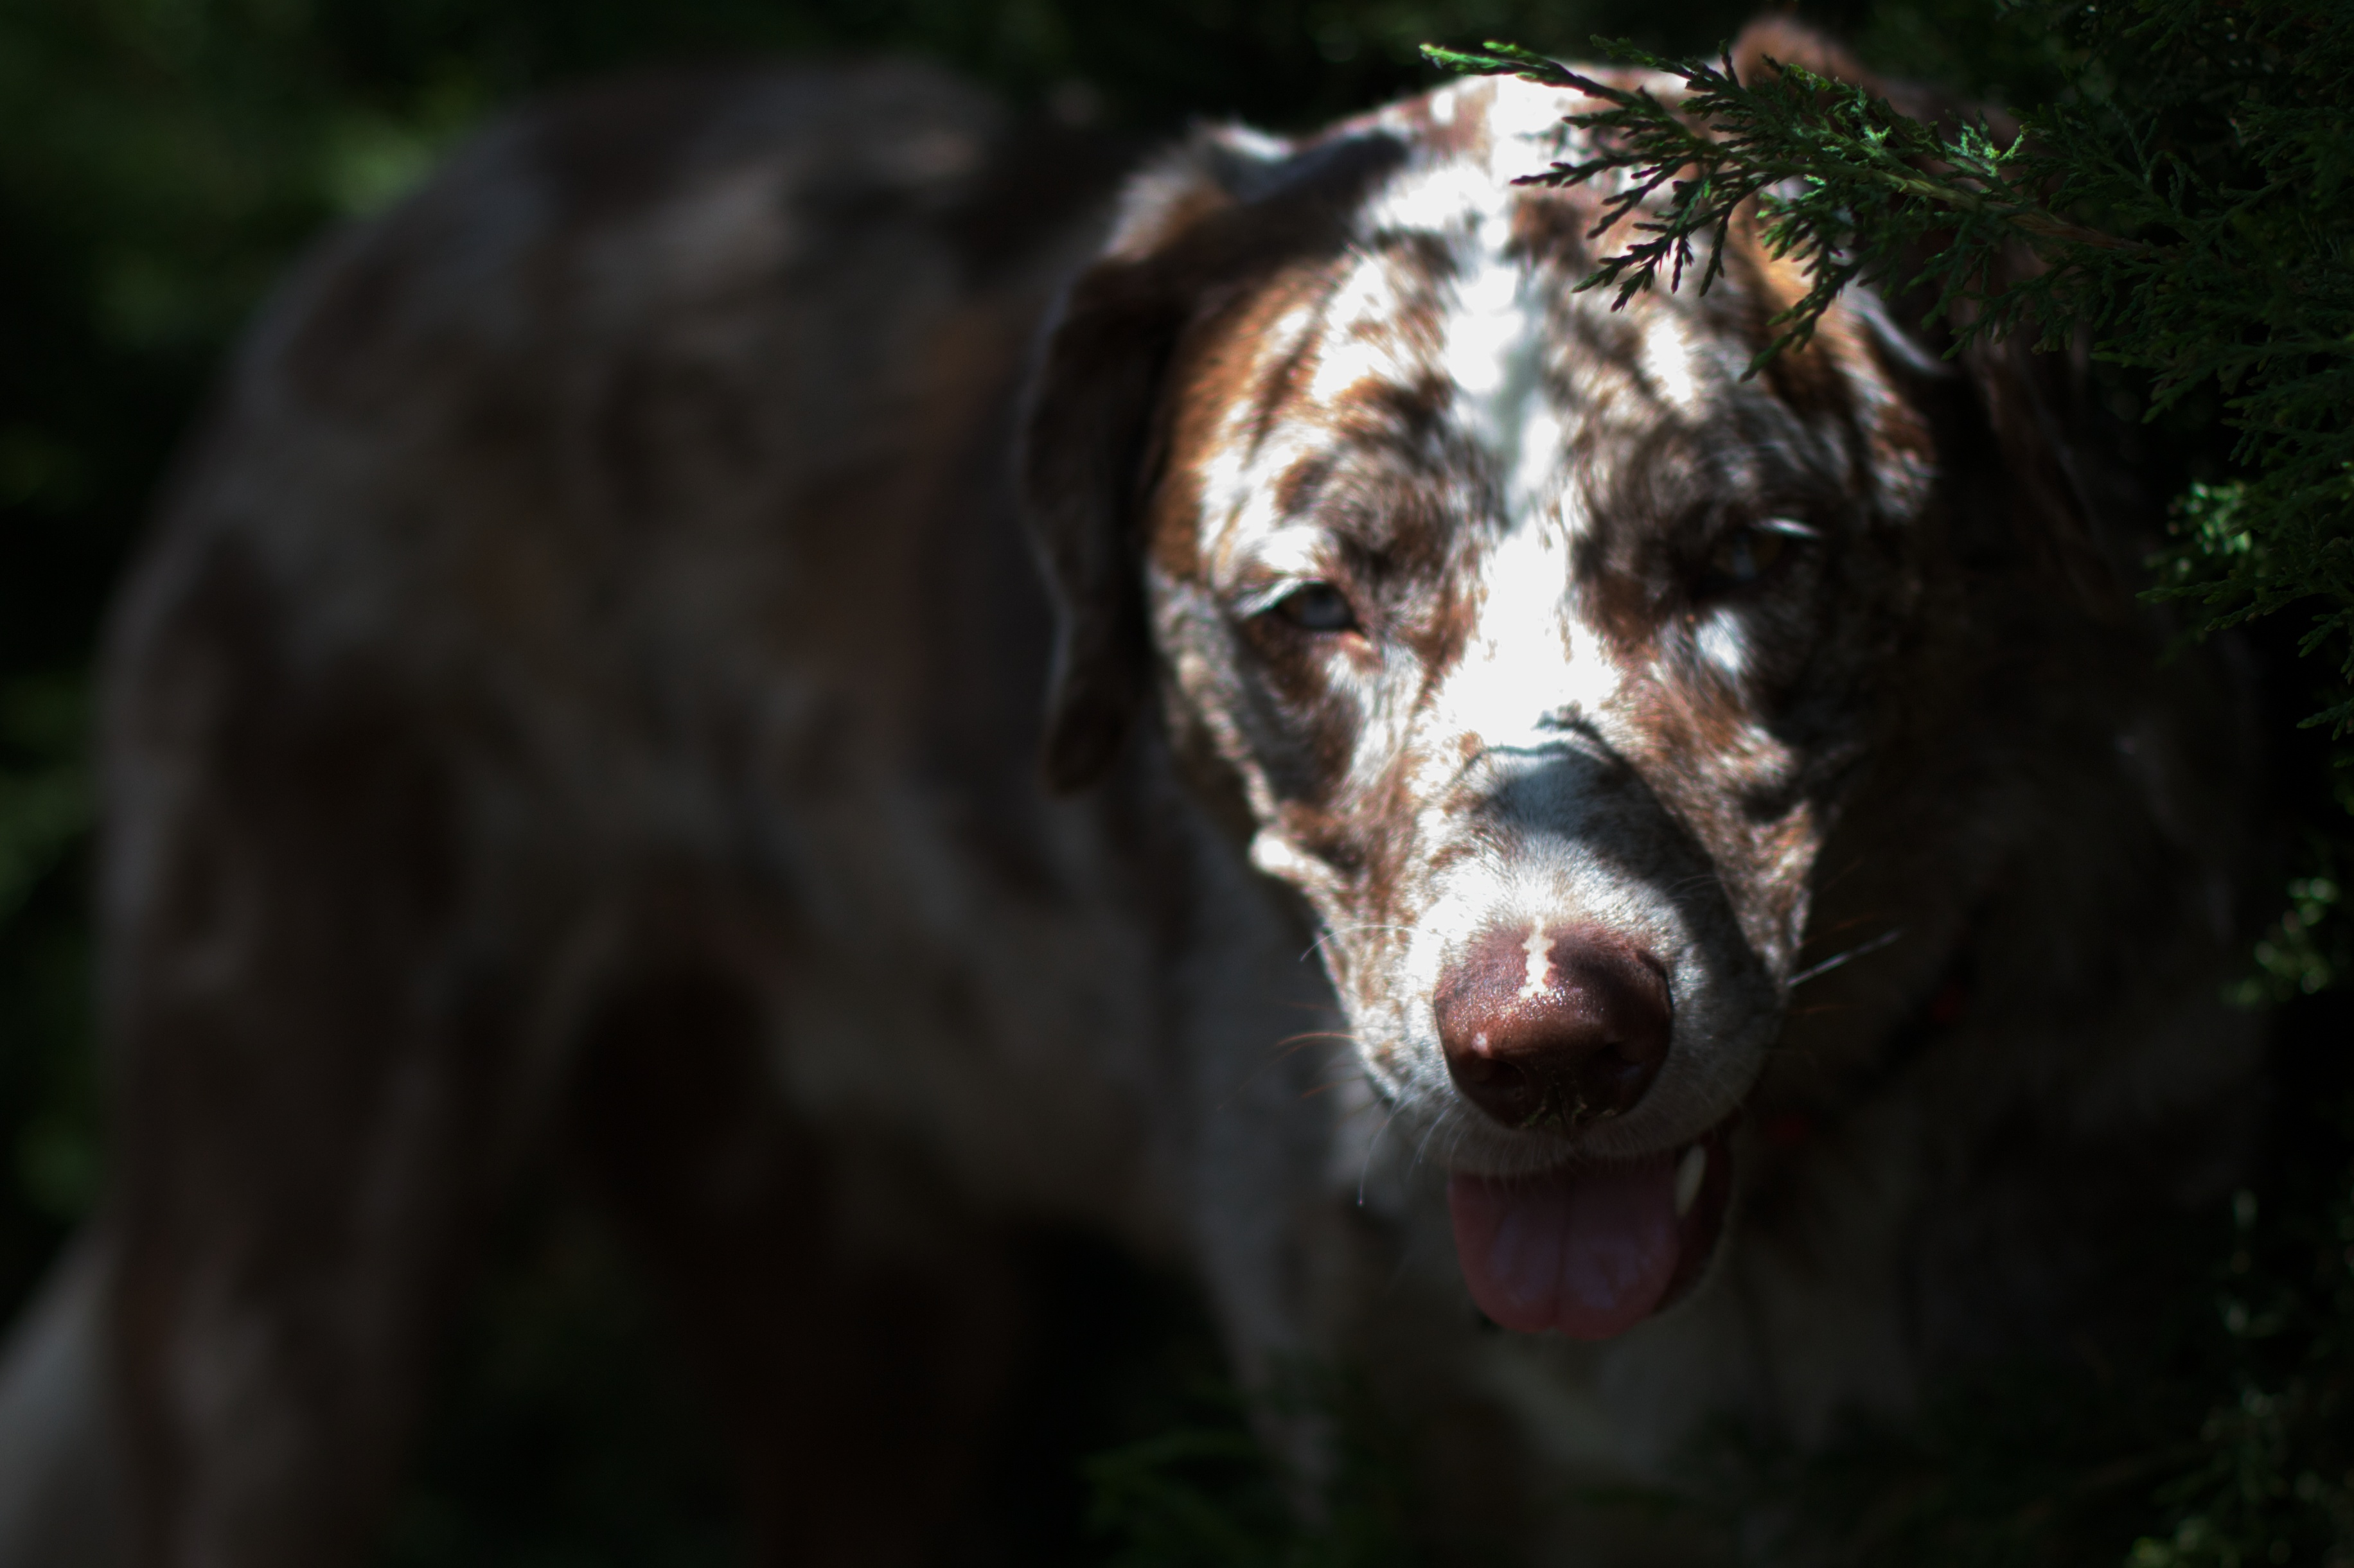
dog, mammal, vertebrate, felix, retriever, dog like mammal